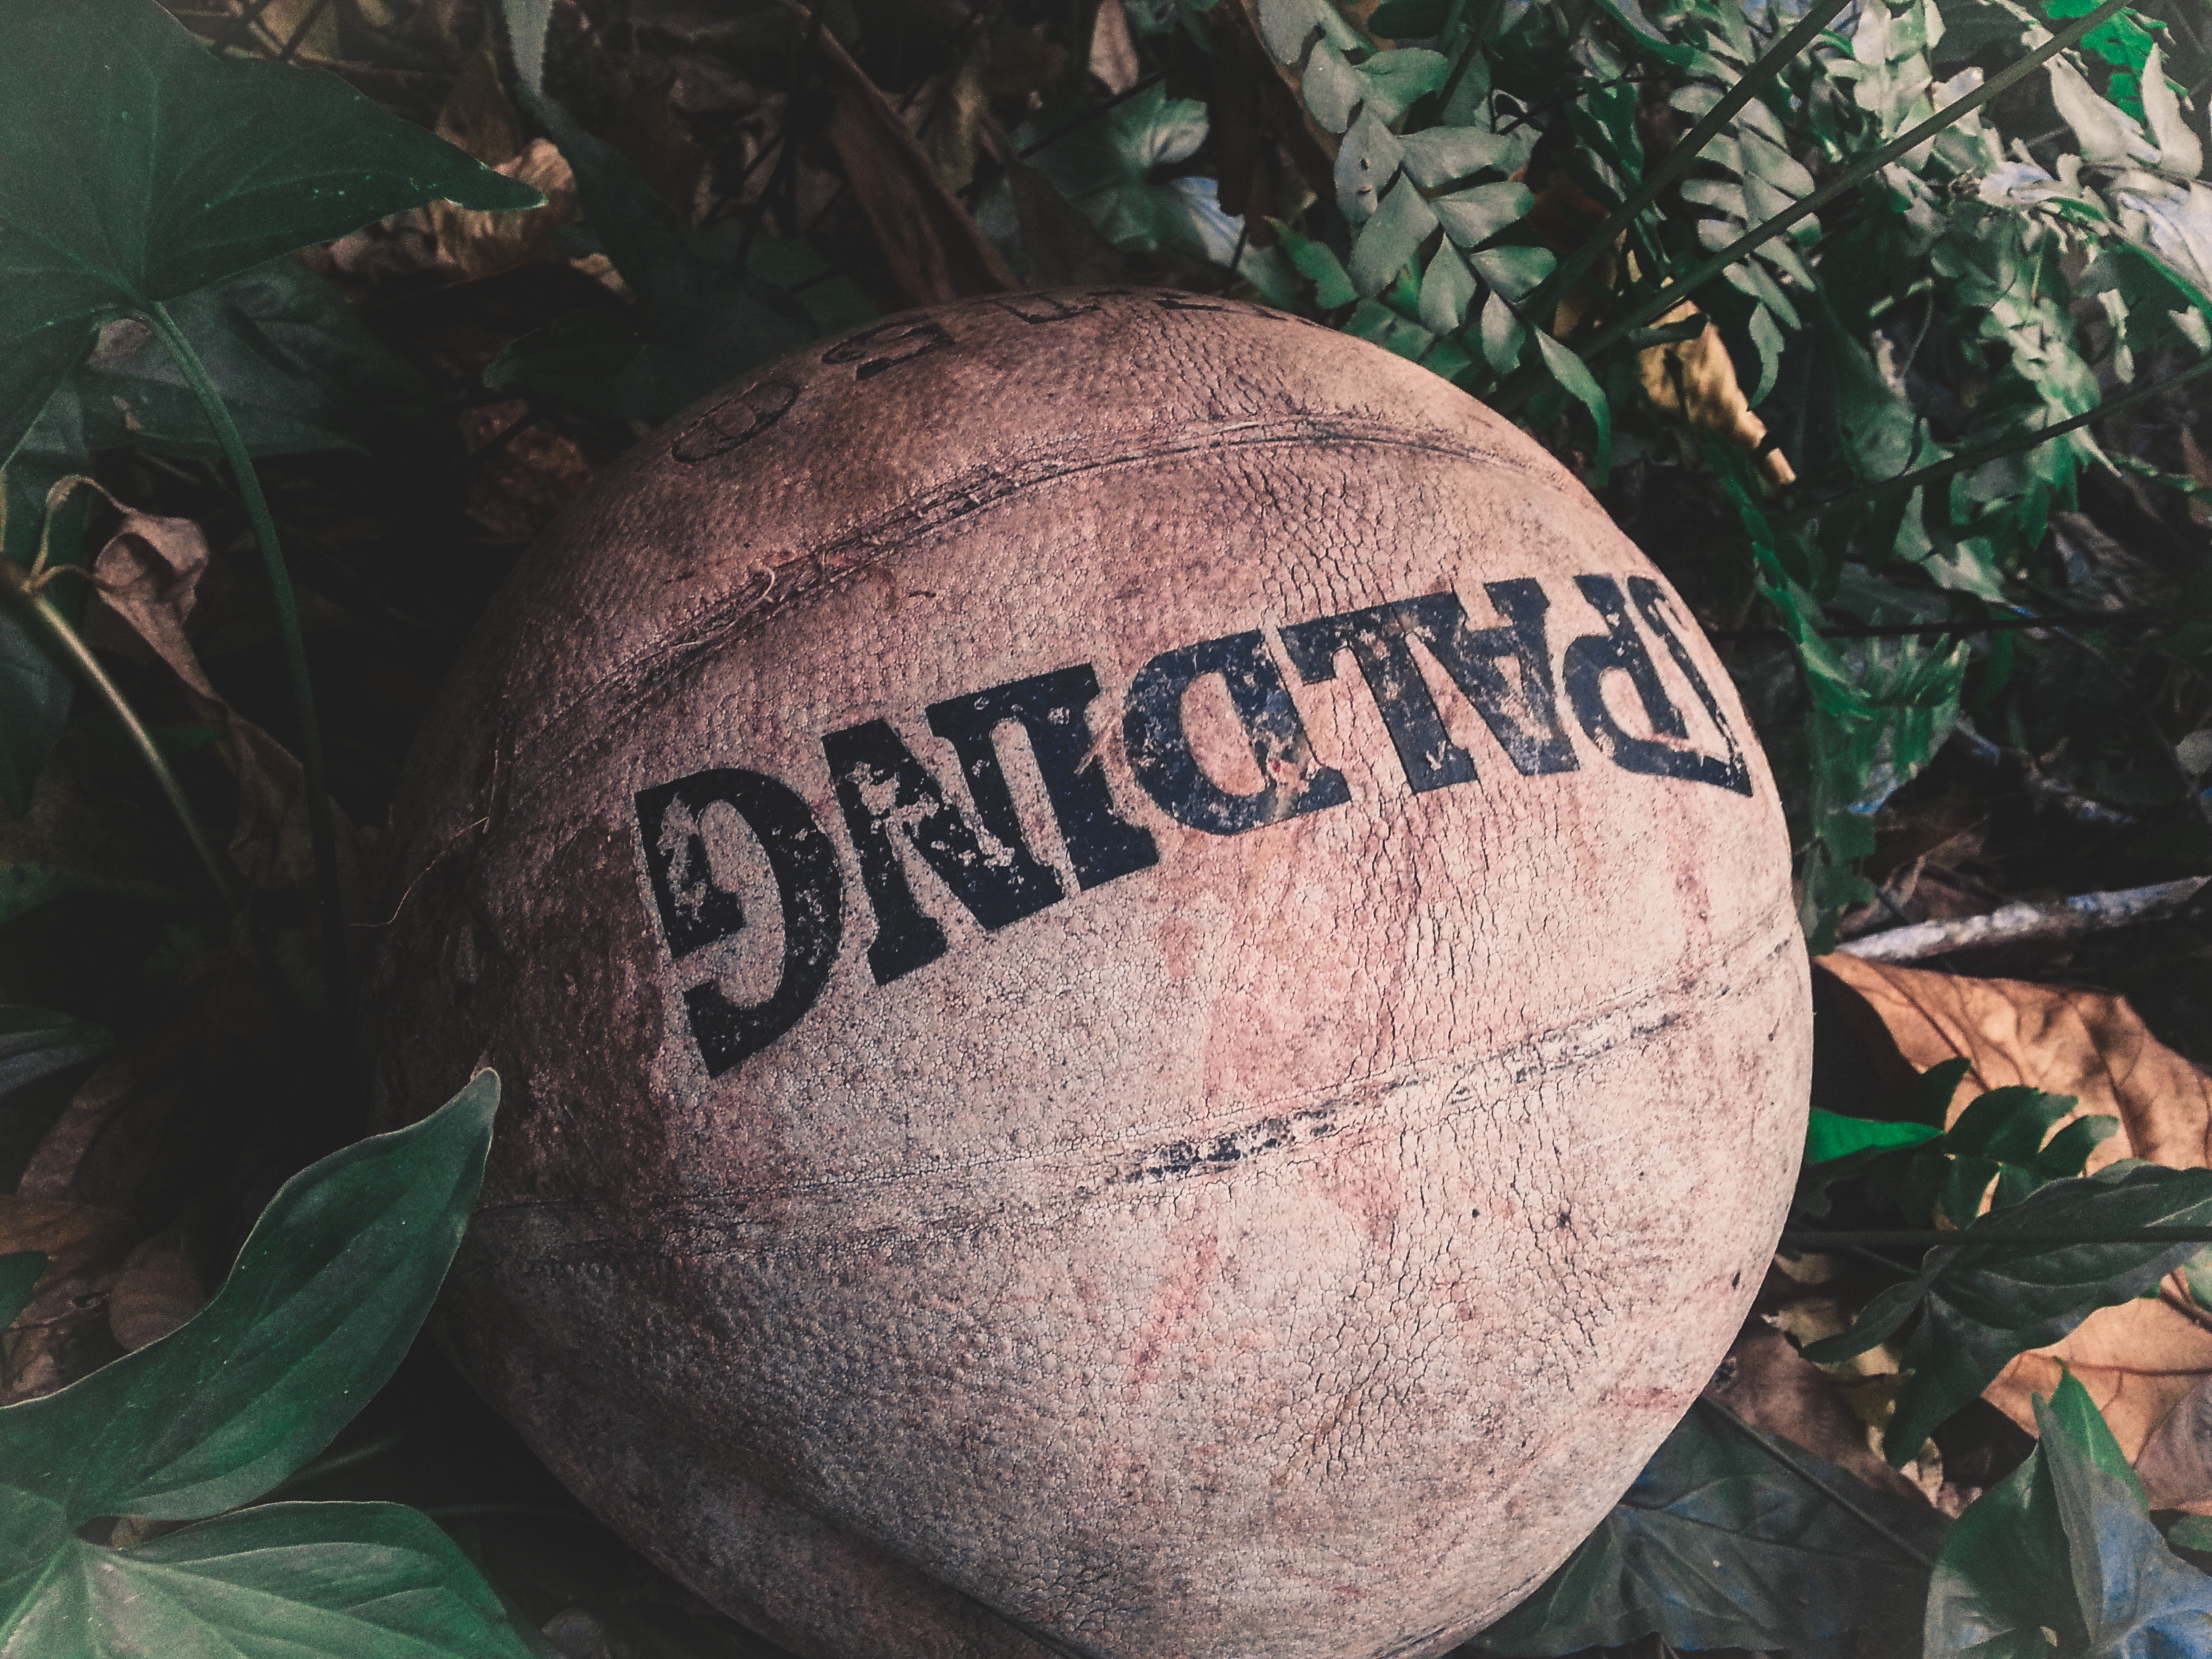
leaf, tree, font, plant, world, ball, sphere